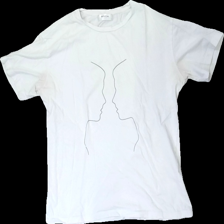
View: front
Type: T-shirt
Category: Ladies
Brand: Not in the list
Brand text on label: MSCH
Colors: White, Black
Material: 100% cotton
Pattern: Other
Cut: Regular
Size: S
Season: All
Stains: Major
Damage: fläck armhåla
Damage location: middle left
Damage 2: fläck armhåla
Damage 2 location: middle right
Price range: <50
Recommended usage: Export
Description: vit t-shirt med ansikten på, grova svettfläckar i armhålorna